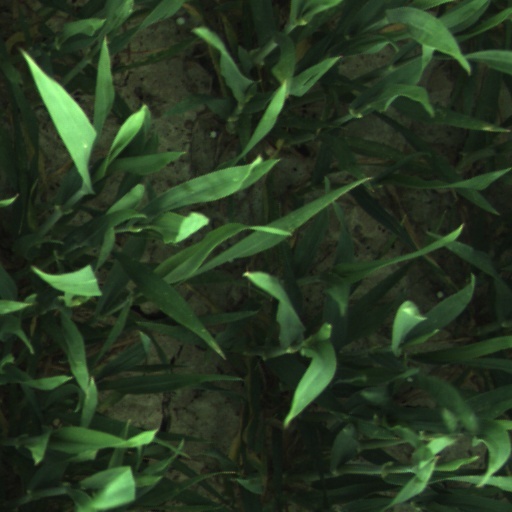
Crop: wheat